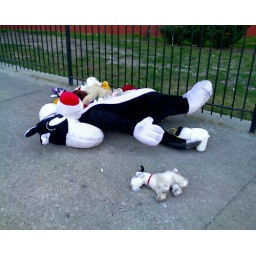
I came across this pile of stuffed animals on the sidewalk near Temple University.